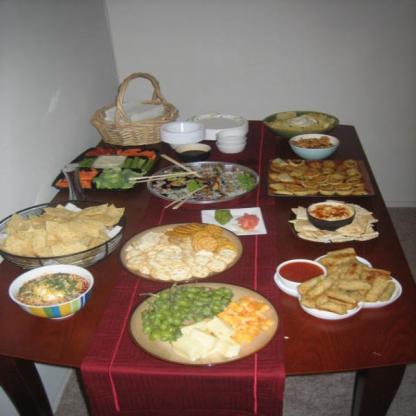
Scene: Indoor